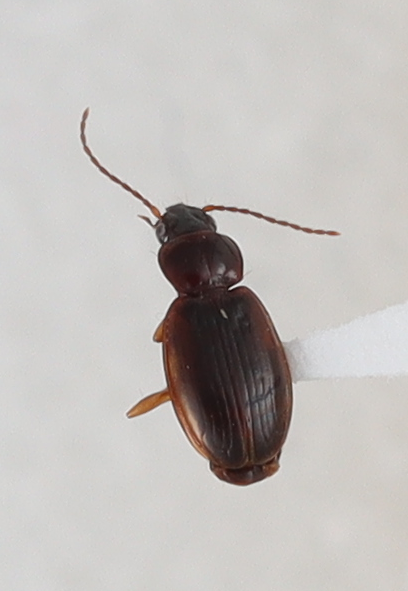
Scientific name: Trechus obtusus
Plot: 14
Trap: W
Collected: 20210727